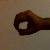
The image shows a hand gesture representing the number 0 in Indian Sign Language.